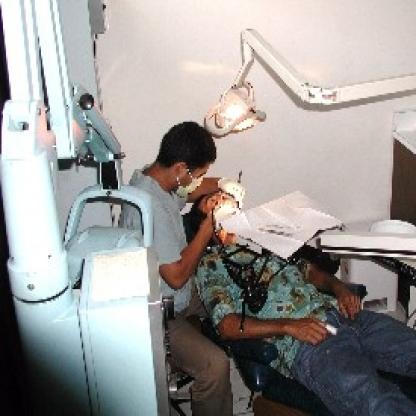
Scene: Indoor